Diablo (series)

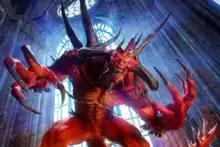
Promotional artwork released by Blizzard Entertainment, which depicts one incarnation of the franchise's eponymous villain

The universe of "Diablo" is divided into three realms: the High Heavens, the Burning Hells, and the human world of Sanctuary. Ever since their creation, the angels of the High Heavens and the demons of the Burning Hells have been at war with one another. Sanctuary was created by rebel angels and demons tired of the war, with their first children being dubbed Nephalem. The descendants of the Nephalem are humanity, and become a focal point for both angels and demons who wish to influence them for their own goals due to sharing angelic and demonic heritage.